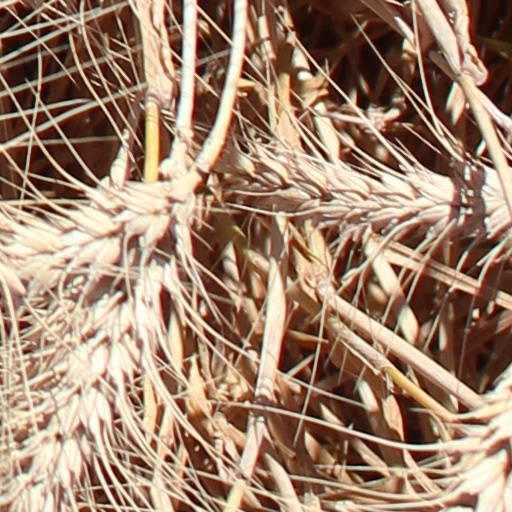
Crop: wheat